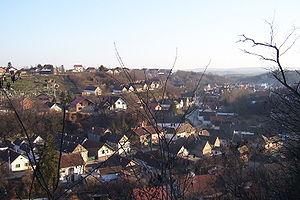
Podunavlje est le nom de la partie du bassin du Danube située en Serbie et en Croatie.
Ilok est une ville et une municipalité de Croatie, située dans le comitat de Vukovar-Syrmie. Au recensement de 2011, la ville comptait 5 072 habitants et la municipalité 6 767.